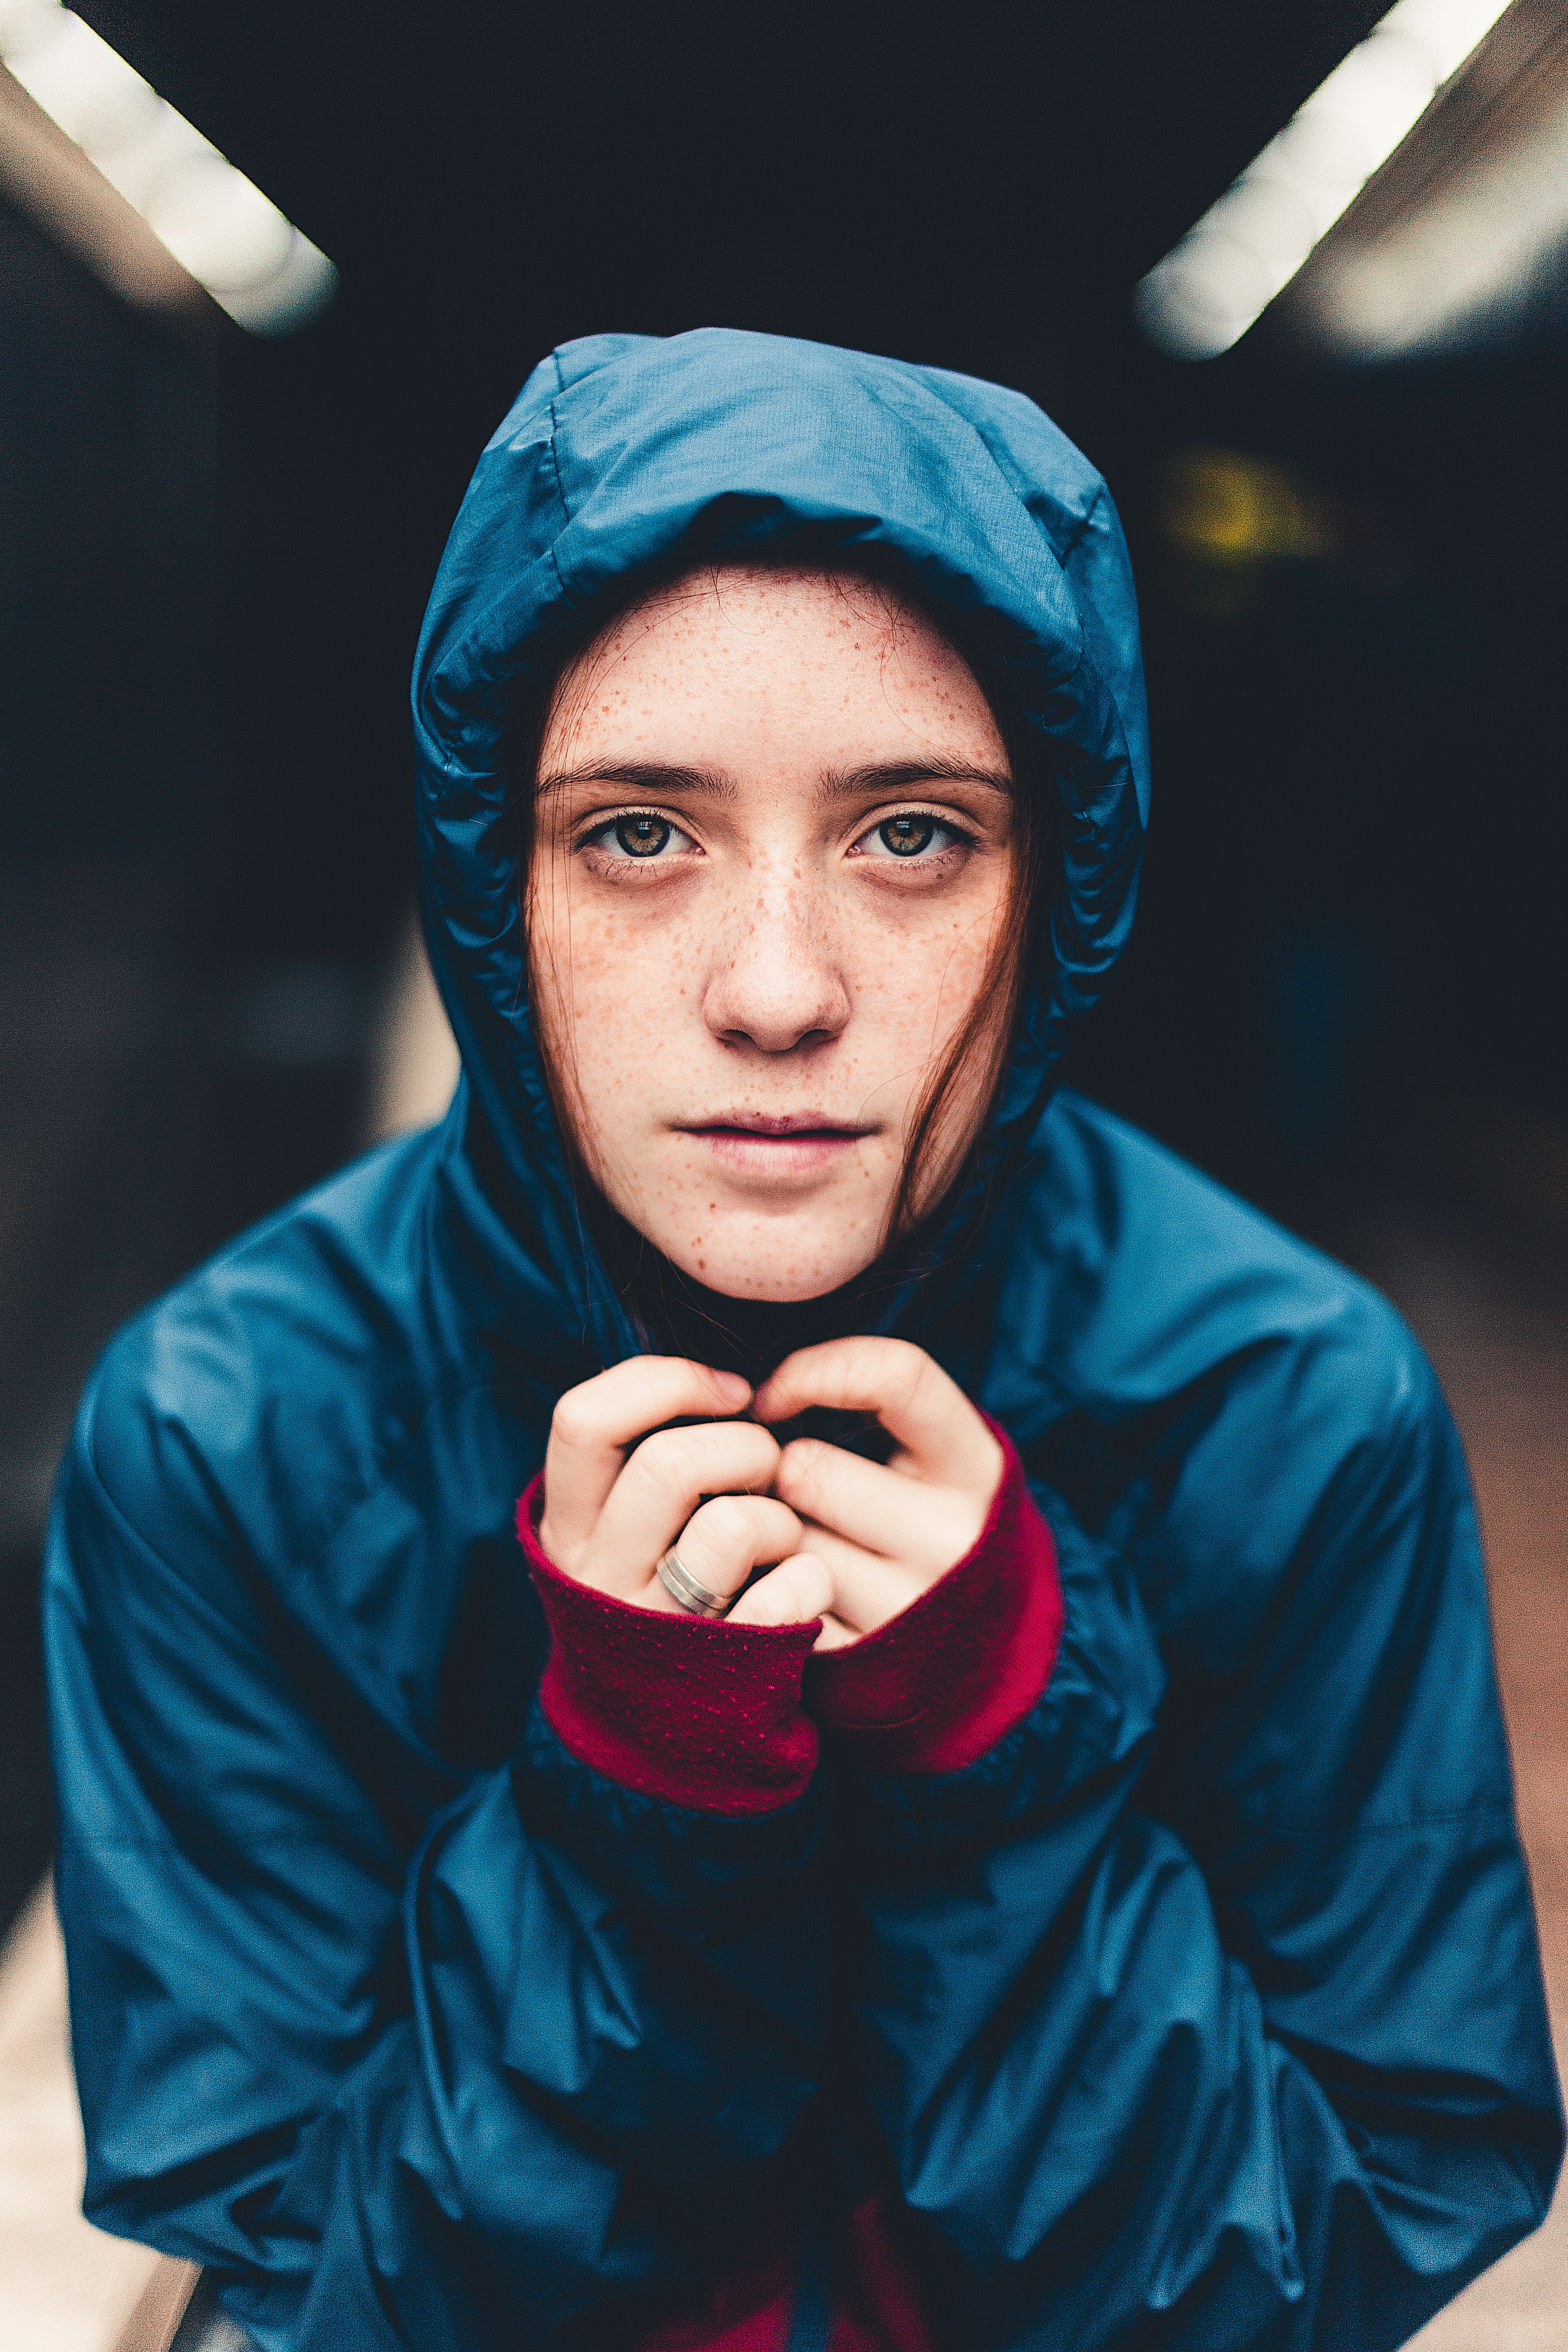
face, blue, cheek, forehead, eye, hand, headgear, photography, cool, outerwear, portrait photography, portrait, smile, photo shoot, turban, electric blue, gesture